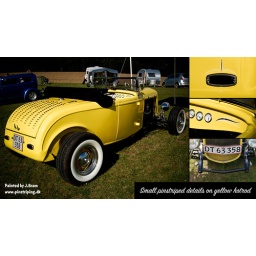
Cool yellow hotrod that got a few pinstriped details around the car